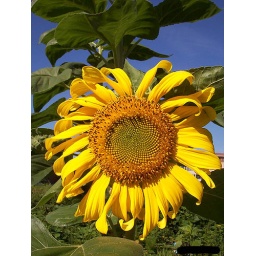
sunflower under bright sky